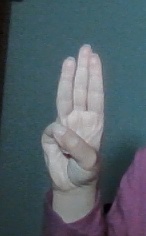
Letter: thaa